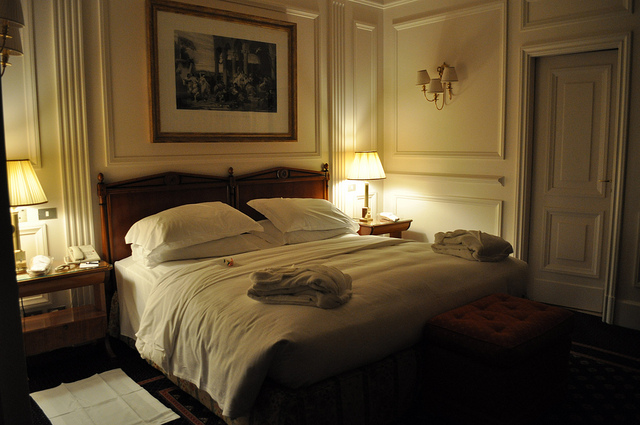
user: Given an image and a question. Answer the question in a short answer. Question: Is this bed larger smaller or the same size as a twin bed? Short Answer:
assistant: larger